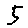
Label: 5